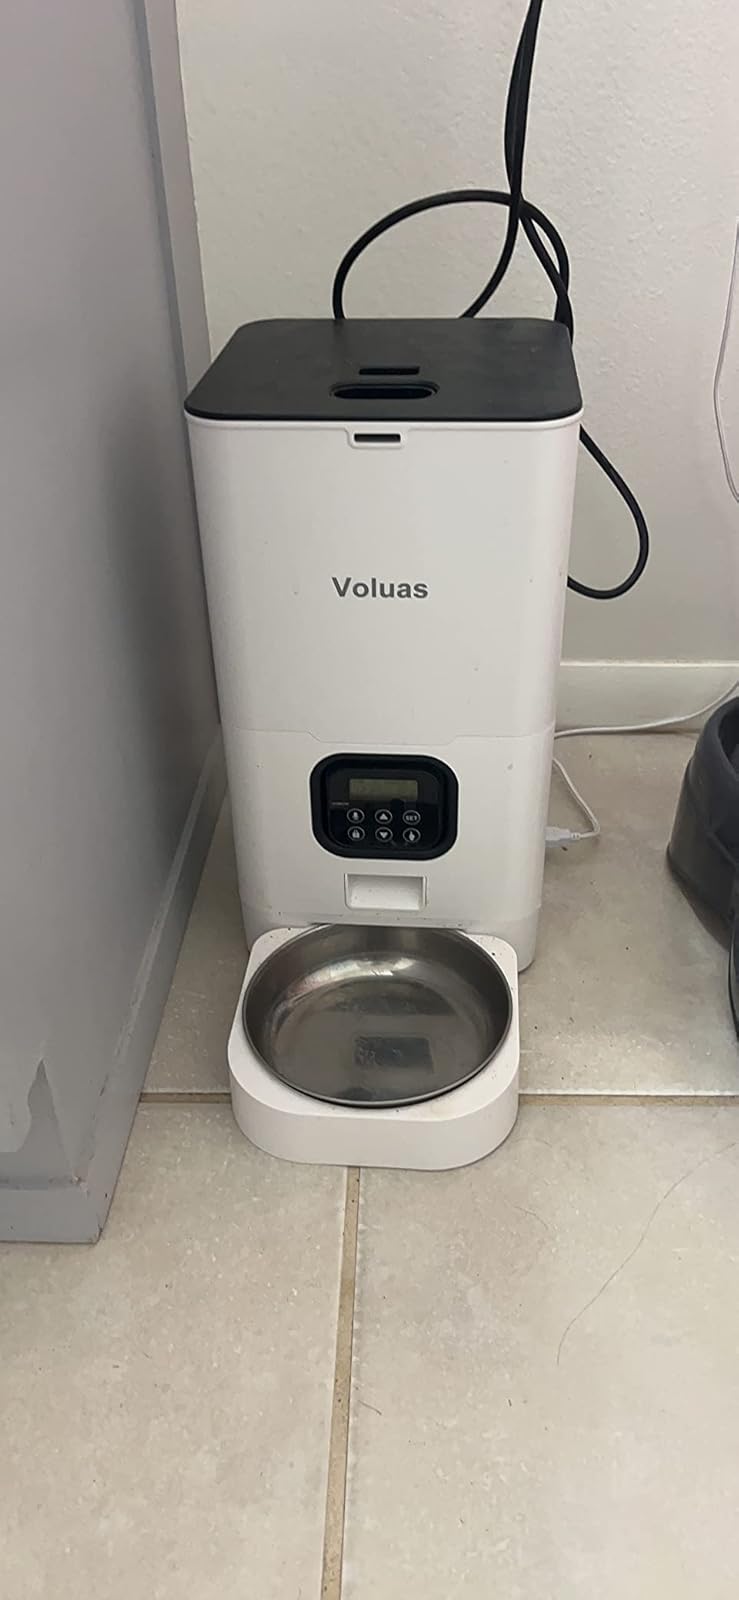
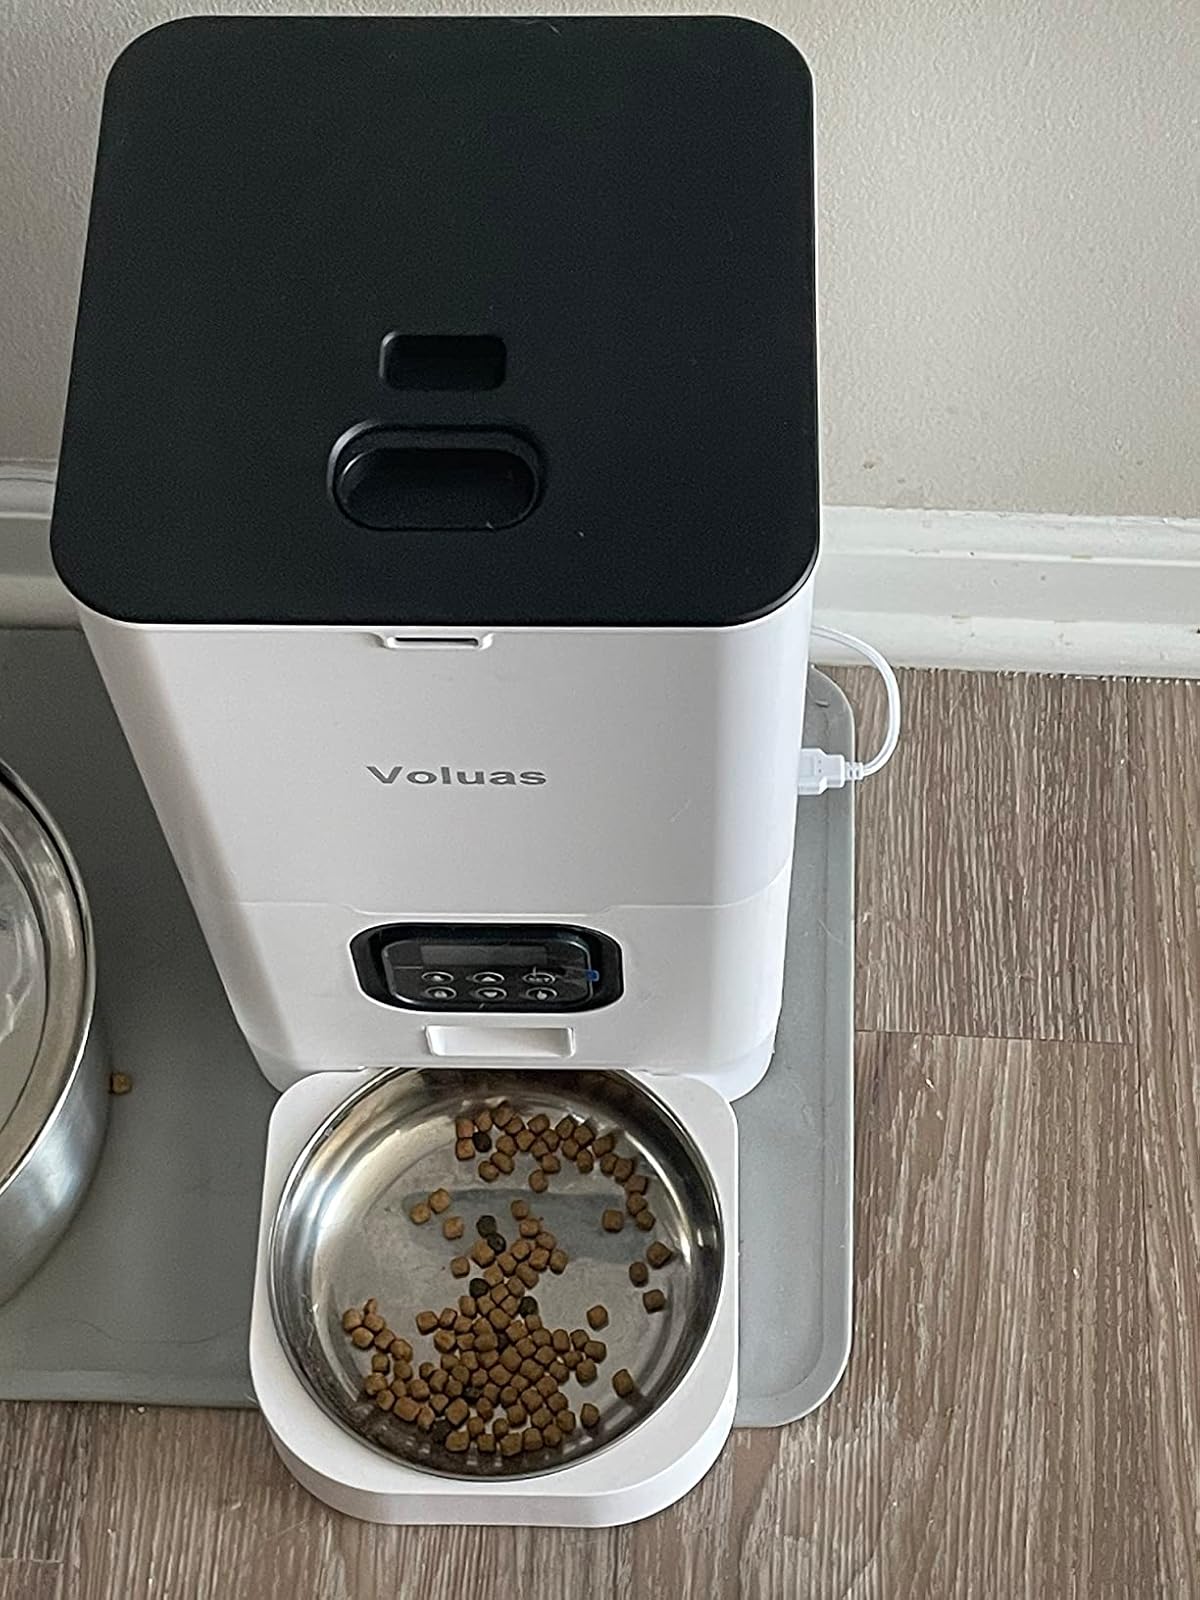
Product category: items_feeder
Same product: yes